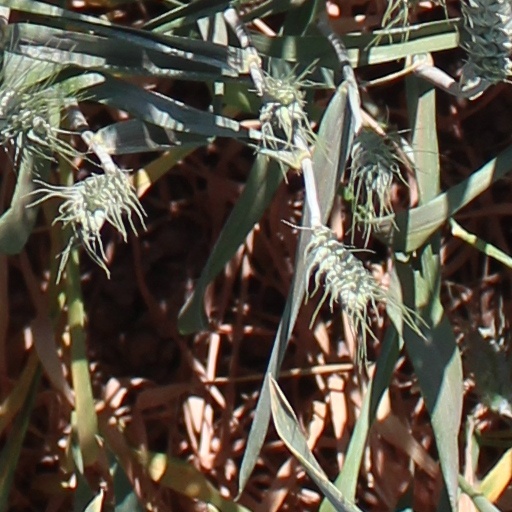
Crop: wheat